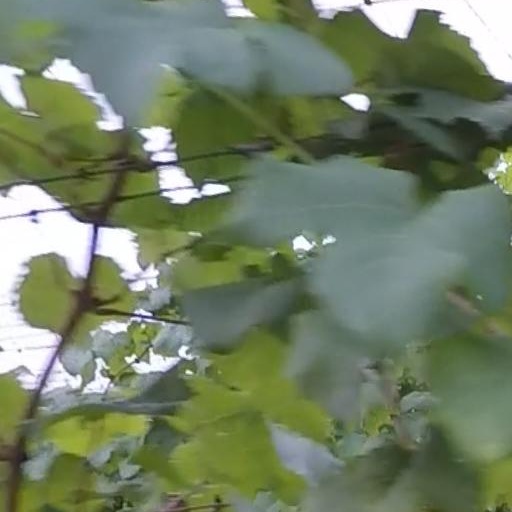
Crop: grape